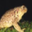
Label: frog